Wang Jian (geneticist)

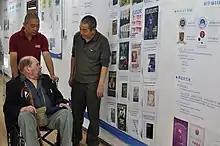
Wang Jian (right) showing Nobel winner Sydney Brenner around BGI.

Wang Jian (born 13 April 1954) is a Chinese geneticist and businessman. He is Chairman and co-founder of the BGI Genomics (formerly Beijing Genomics Institute).